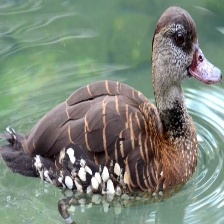
Species: SPOTTED WHISTLING DUCK
Scientific name: DENDROCYGNA GUTTATA
ImageNet parent category: drake